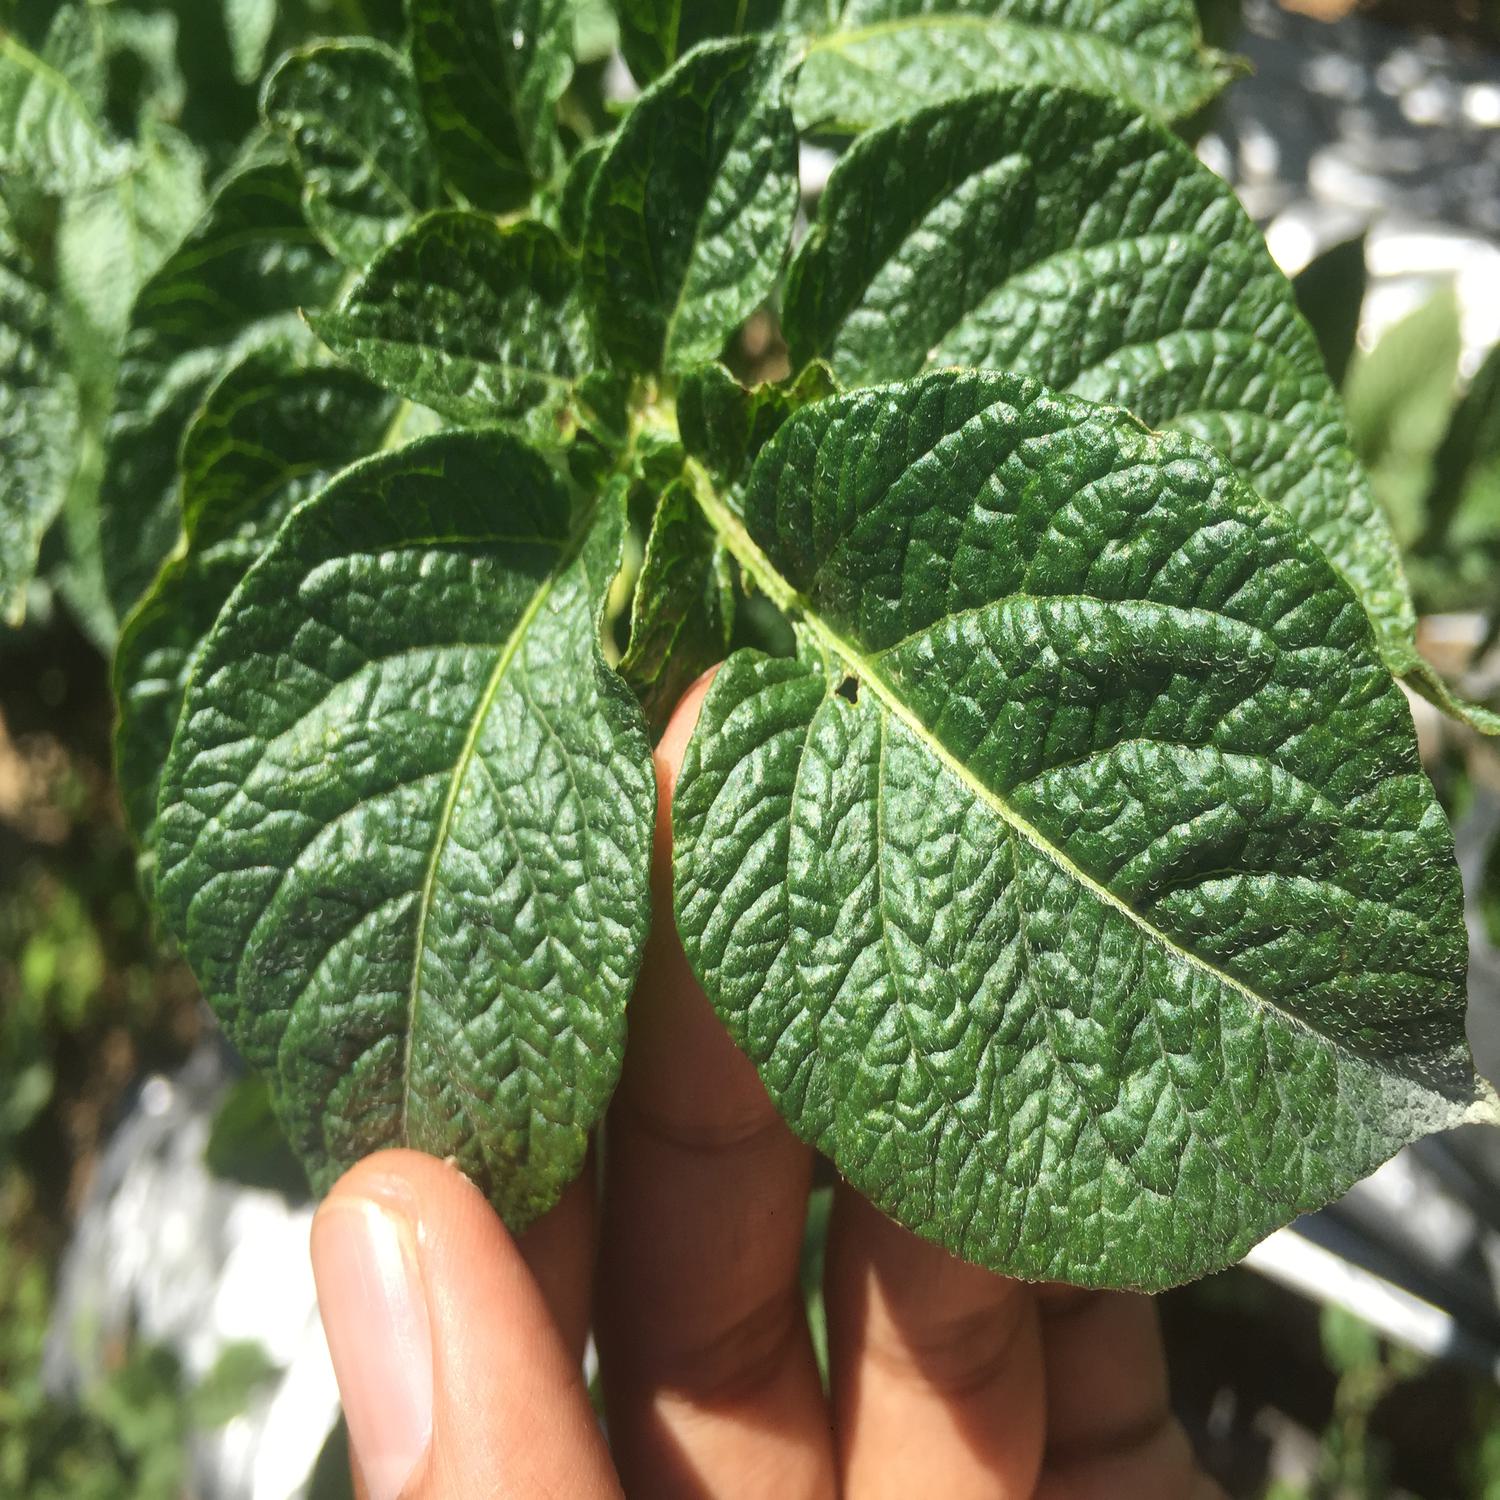
Etiqueta: Sana